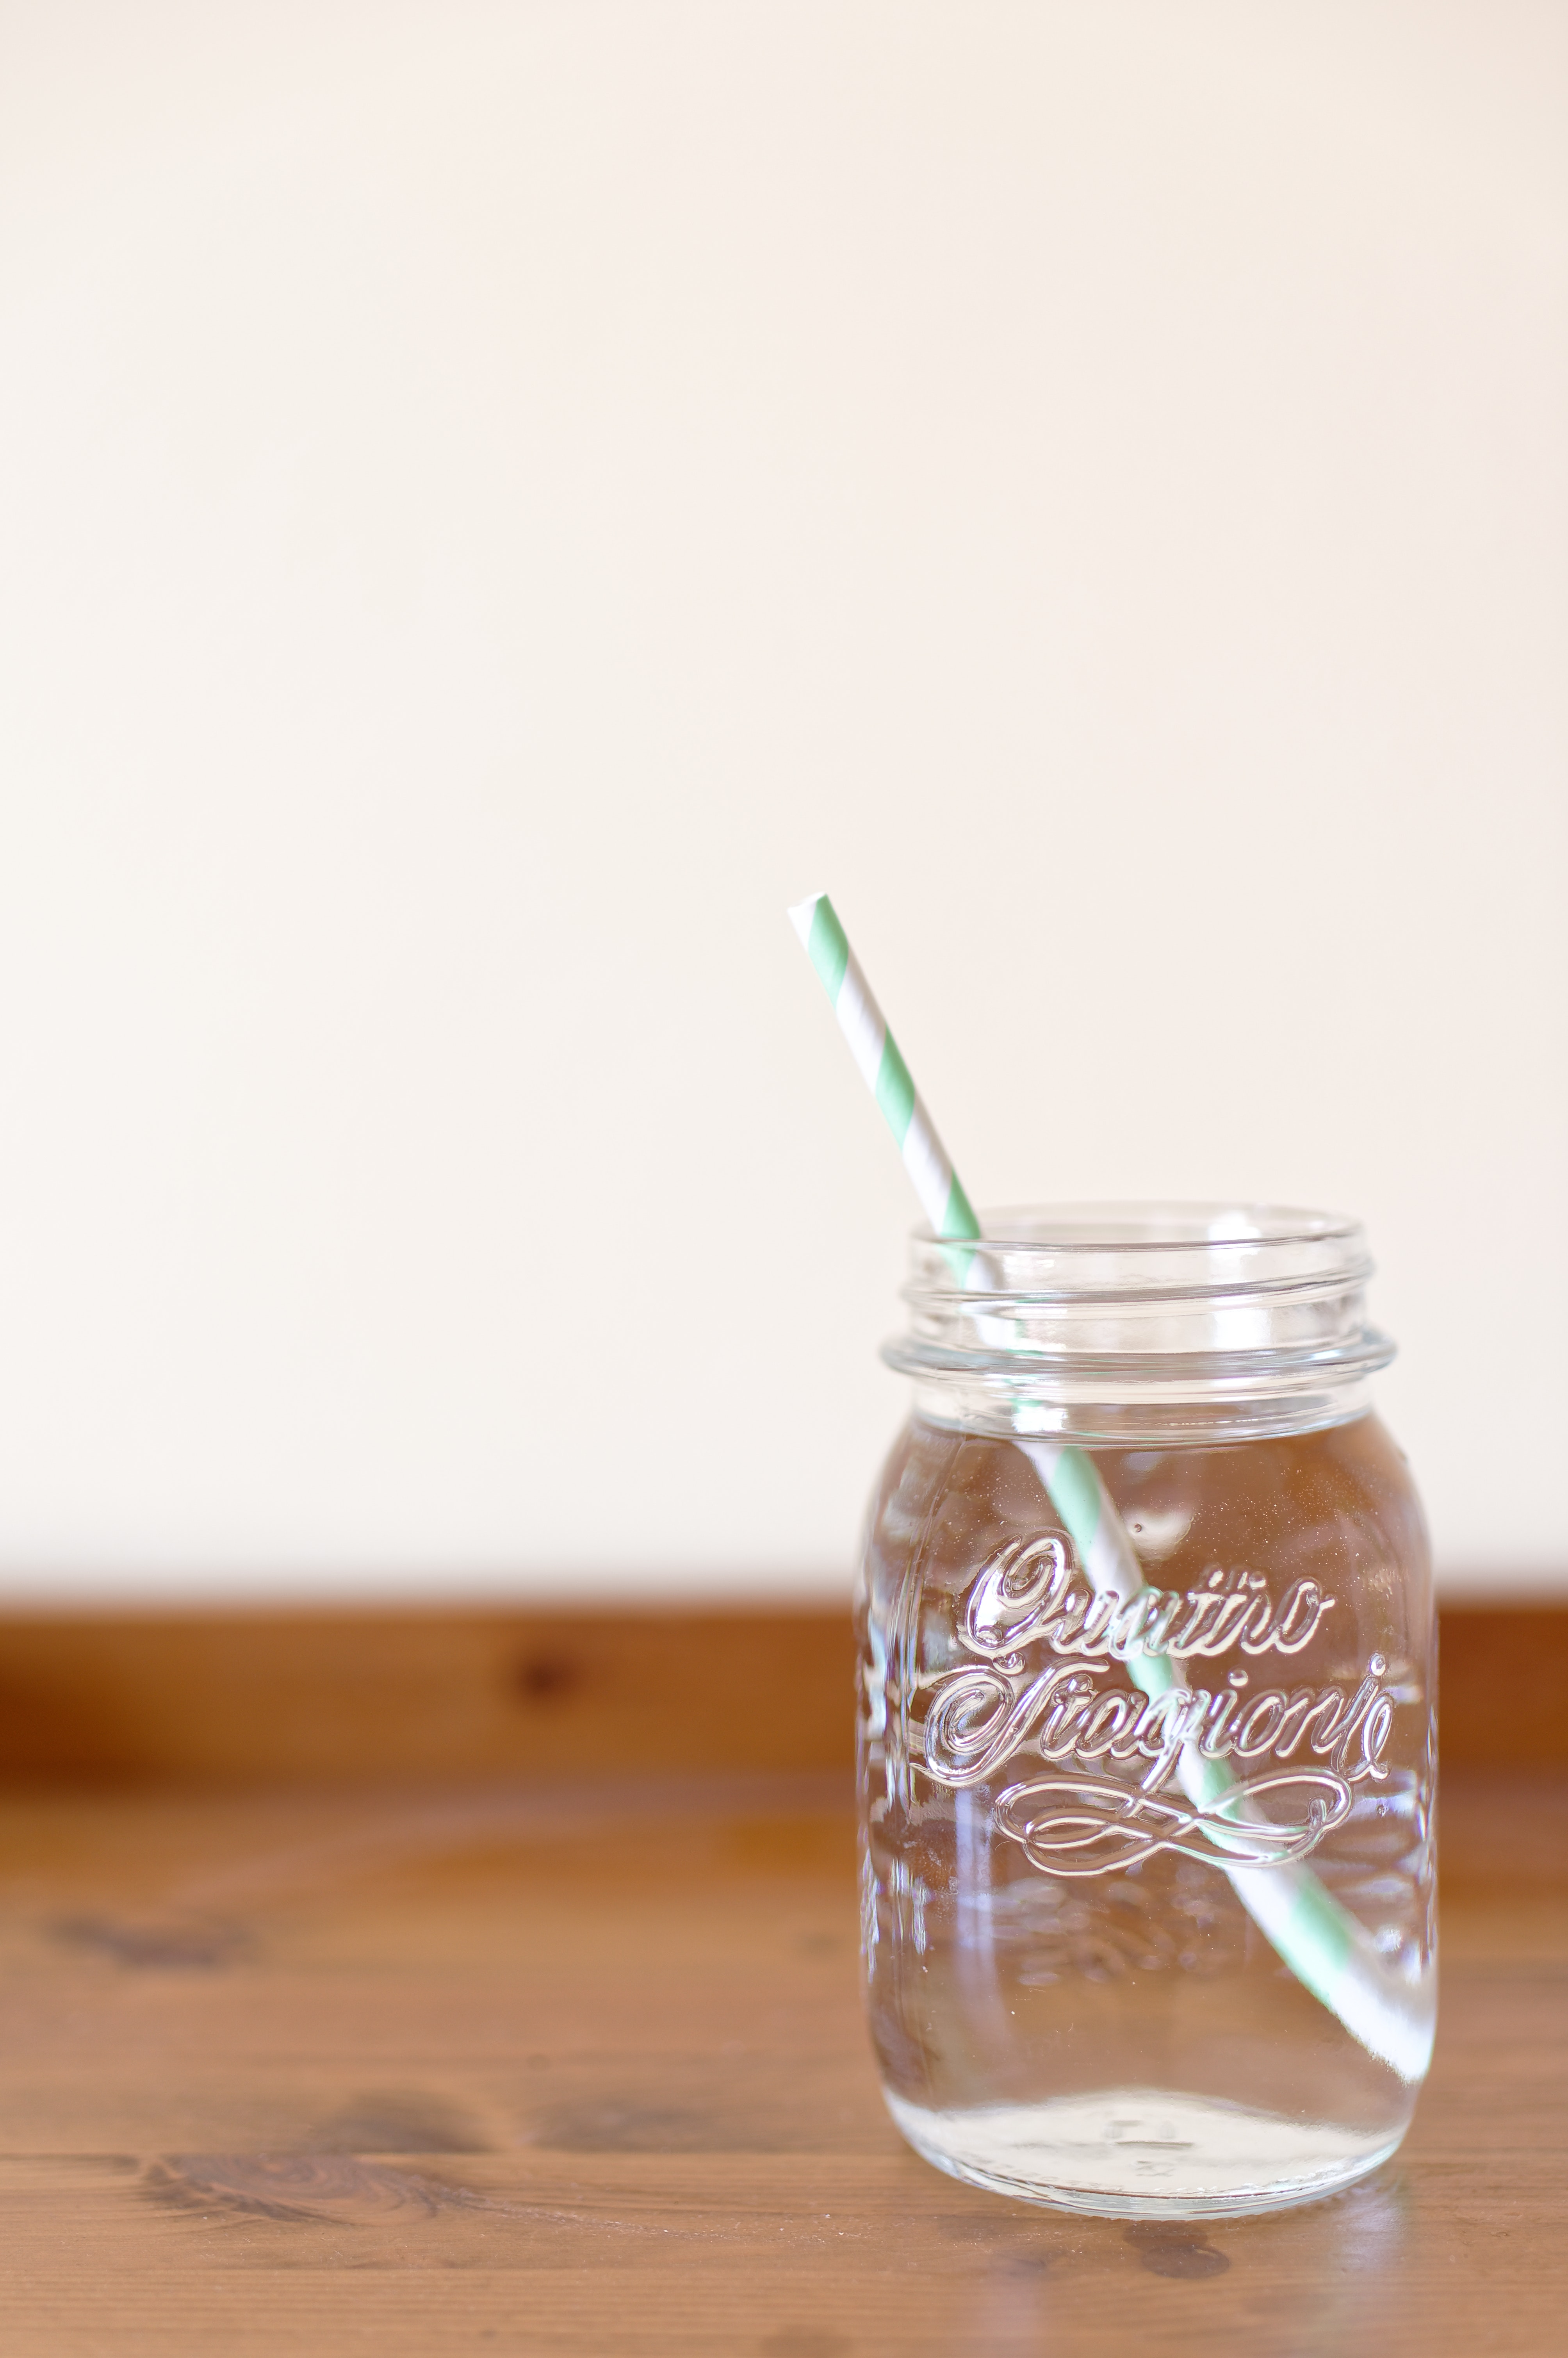
mason jar, drinking straw, water, drink, glass, straw, drinkware